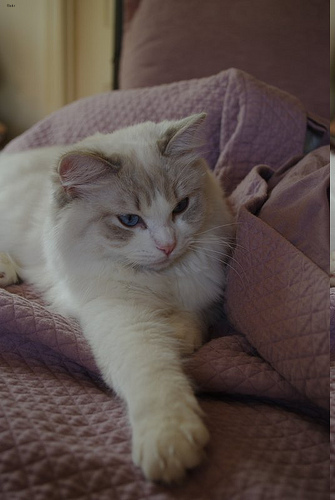
Breed: ragdoll